Wayne C. Smith

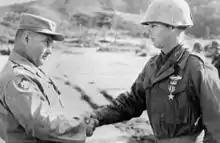
Smith presenting Silver Star to Lt. Tom Fernandez after November 1952 Battle of Triangle Hill

Smith briefly commanded the 11th Airborne Division at Fort Campbell, Kentucky from November 1951 to January 1952. He was then given command of the 7th Infantry Division, serving in combat in Korea, in July 1952. He was promoted to major general in September of the same year. He was a key commander during the Battle of Triangle Hill. He relieved of command by Major General Arthur Trudeau in March 1953. For his service with the 7th Infantry Division, Smith was awarded the Distinguished Service Cross and the Army Distinguished Service Medal. He also received the Air Medal.